Lars Ohly

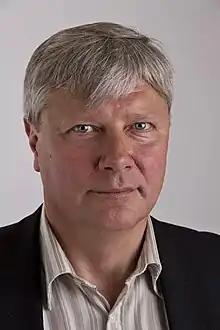
Lars Ohly

Lars-Magnus Harald Christoffer Ohly (born 13 January 1957) is a Swedish politician, and the former party chairman of the Swedish Left Party. He was a member of the Swedish parliament from 1998 to 2014.